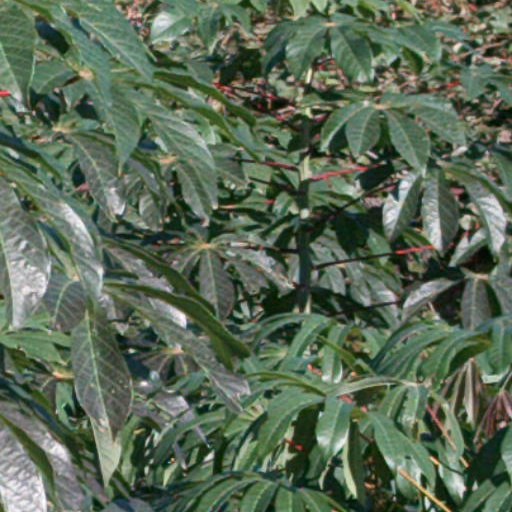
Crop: cassava